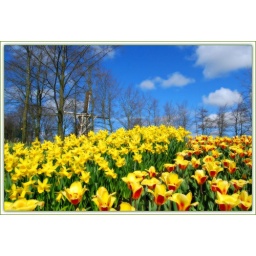
&lt;b&gt;&lt;i&gt;There is no blue without yellow and without orange.&lt;/b&gt;&lt;/i&gt; ~ Vincent Van GoghA lovely day in Keukenhof.&lt;i&gt;Amsterdam, The Netherlands&lt;/i&gt;